2014 Women's Hockey Champions Challenge I

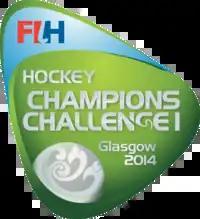

The 2014 Women's Hockey Champions Challenge I was the 8th and last edition of the field hockey championship for women. It was held from 27 April to 4 May 2014 in Glasgow, Scotland. The tournament doubled as the qualifier to the 2016 Champions Trophy as the winner earned an automatic berth to compete.